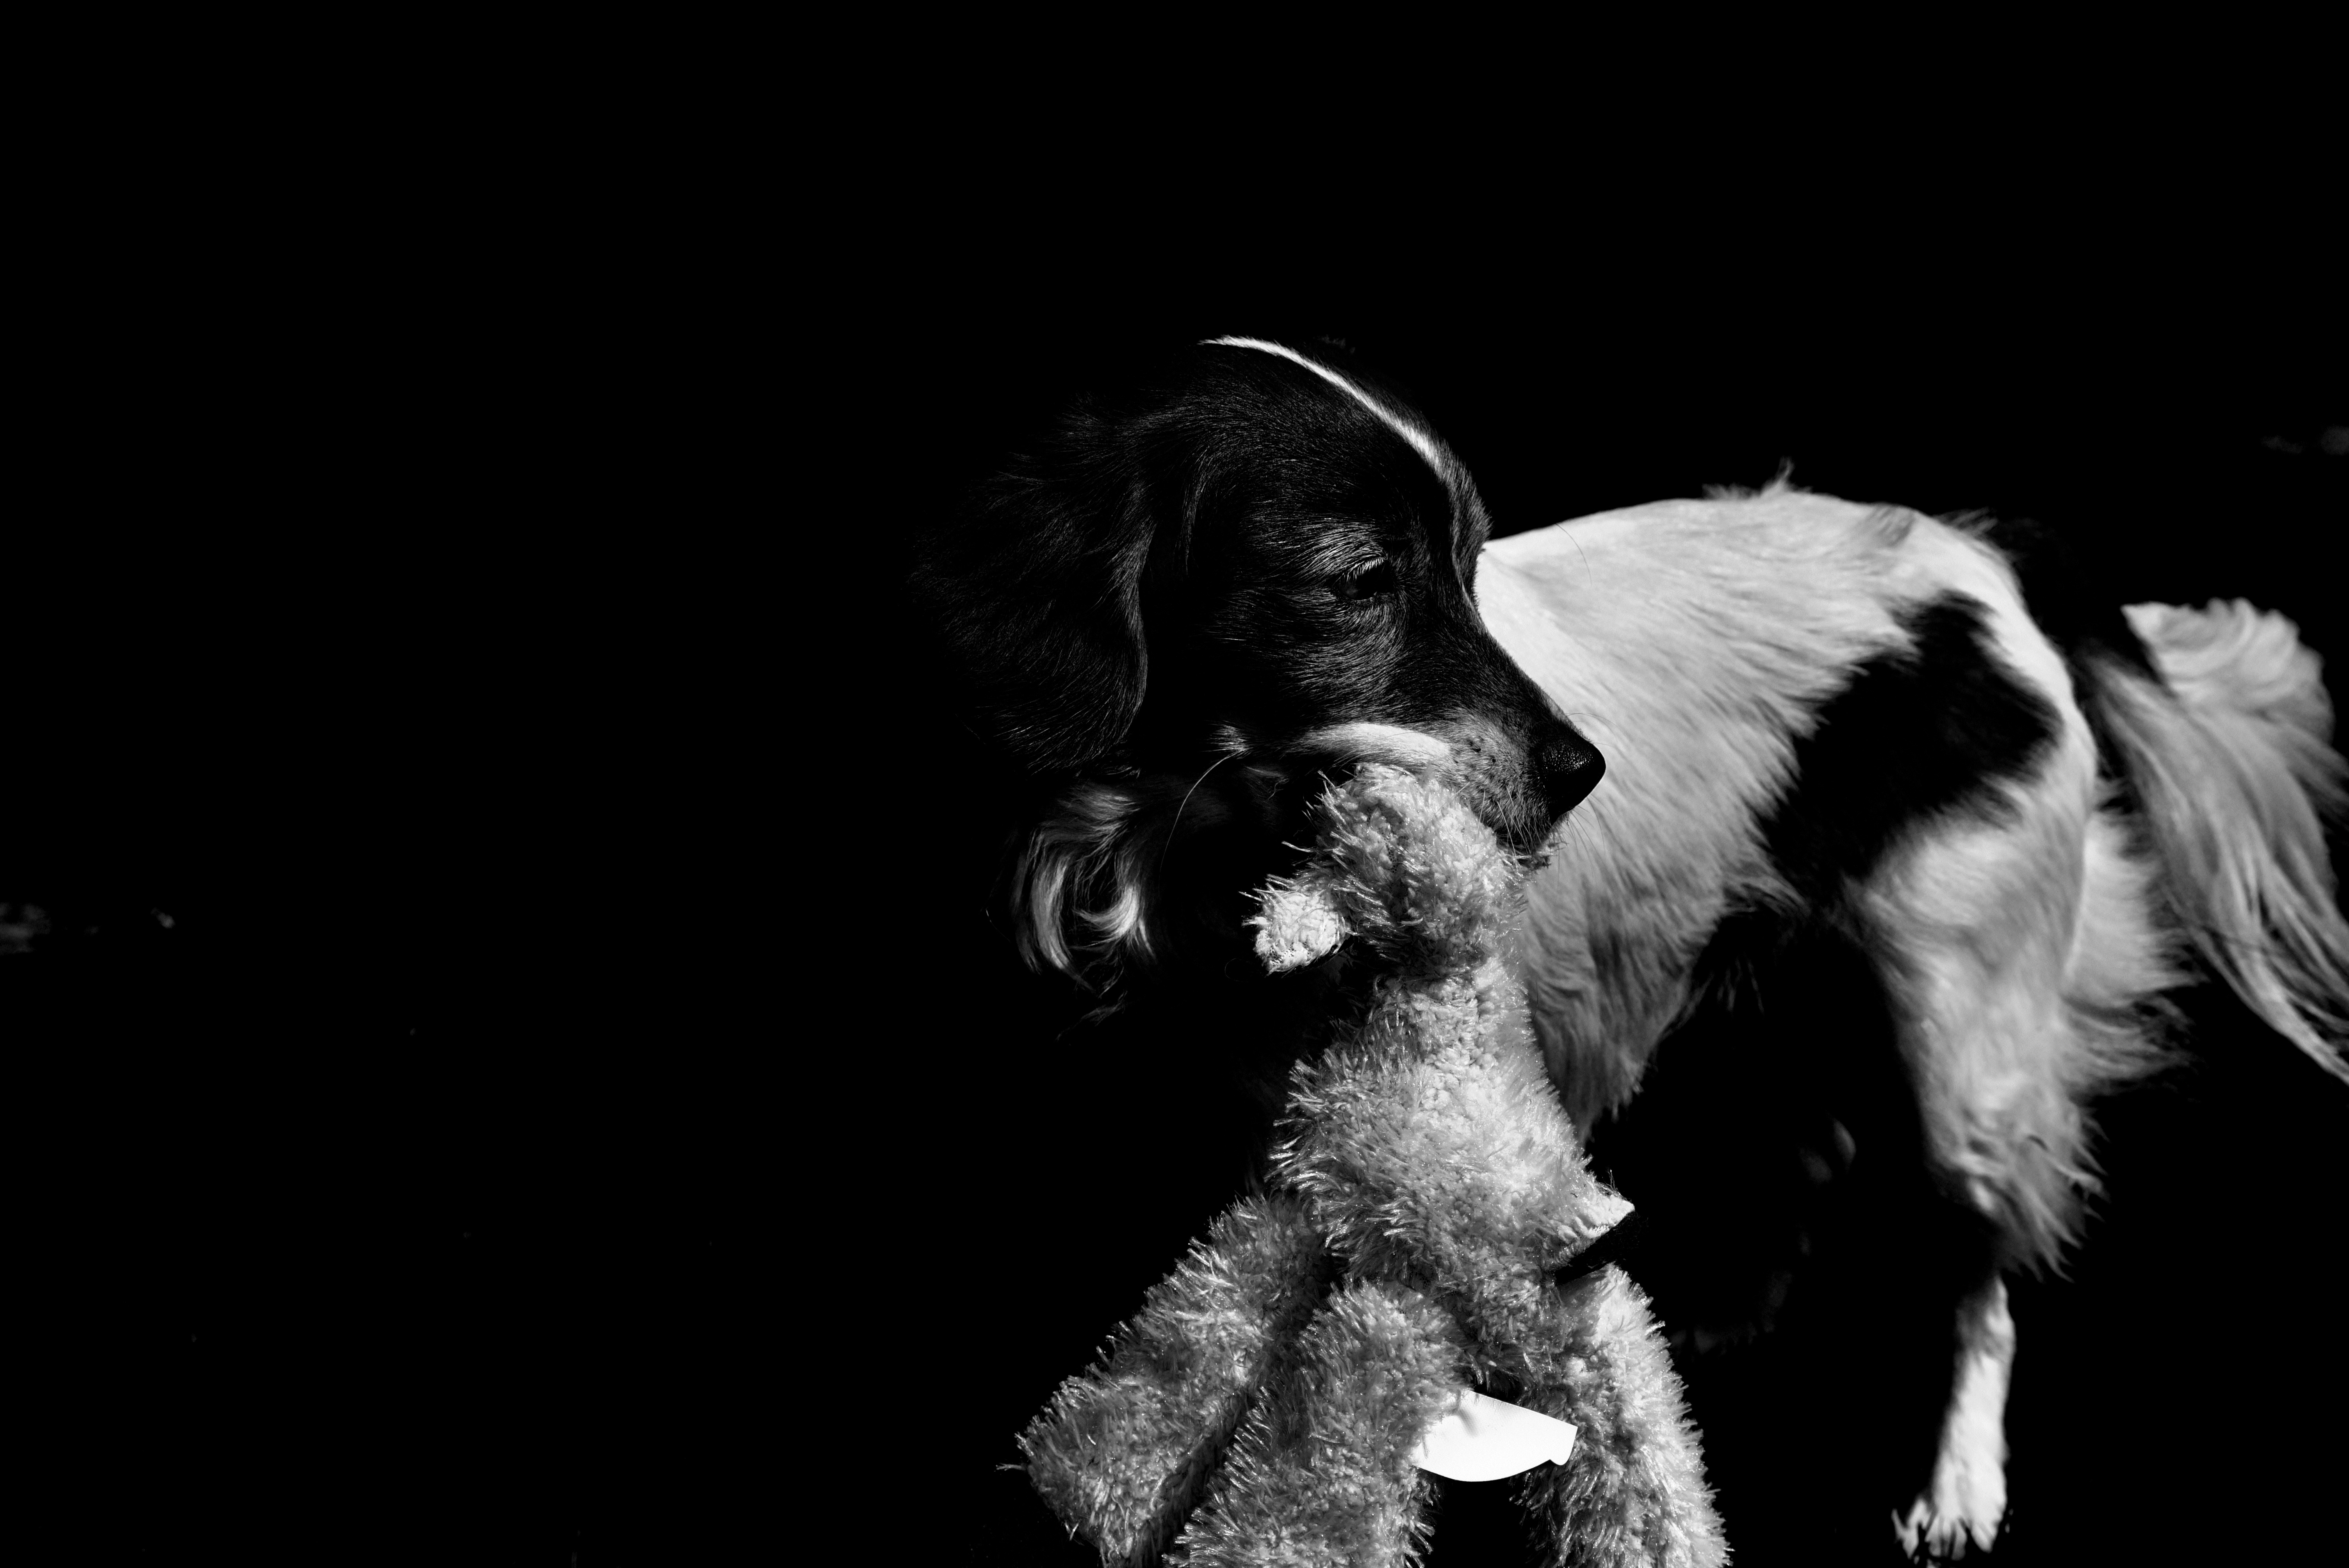
abstract, black and white, white, atmosphere, dog, cute, mystical, darkness, black, monochrome, black white, art, hybrid, prey, monochrome photography